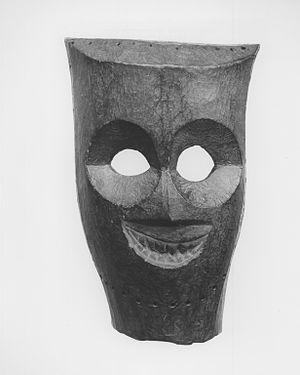
Les Komo sont une population de langue bantoue d'Afrique centrale vivant au nord-est de la République démocratique du Congo.